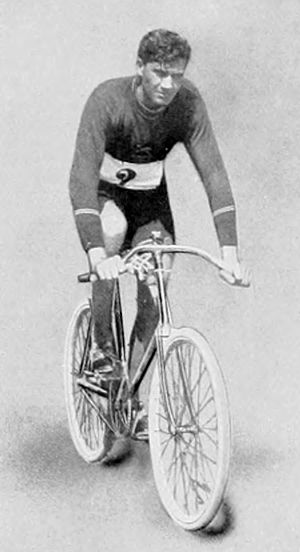
Rudolph Lewis
Rudolph Ludewyk Lewis var en sydafrikansk cykelrytter som deltog i OL 1912 i Stockholm.